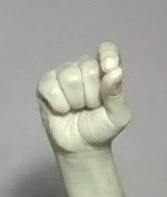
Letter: fa